Sapporo

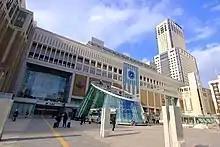
Sapporo Station

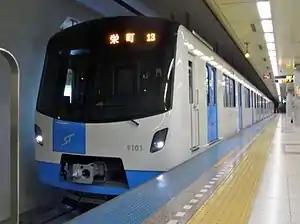
Sapporo Municipal Subway is the only rubber-tyred metro system in East Asia.

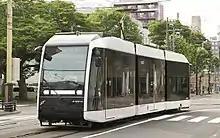
The Sapporo Streetcar is currently the only operational circular tram system in Asia (although a similar tram system in Kaohsiung, Taiwan is planned to begin operation later in 2023).

Sapporo has one streetcar line, three JR Hokkaido lines, three subway lines and JR Bus, Chuo Bus and other bus lines. Sapporo Subway trains have rubber-tired wheels.